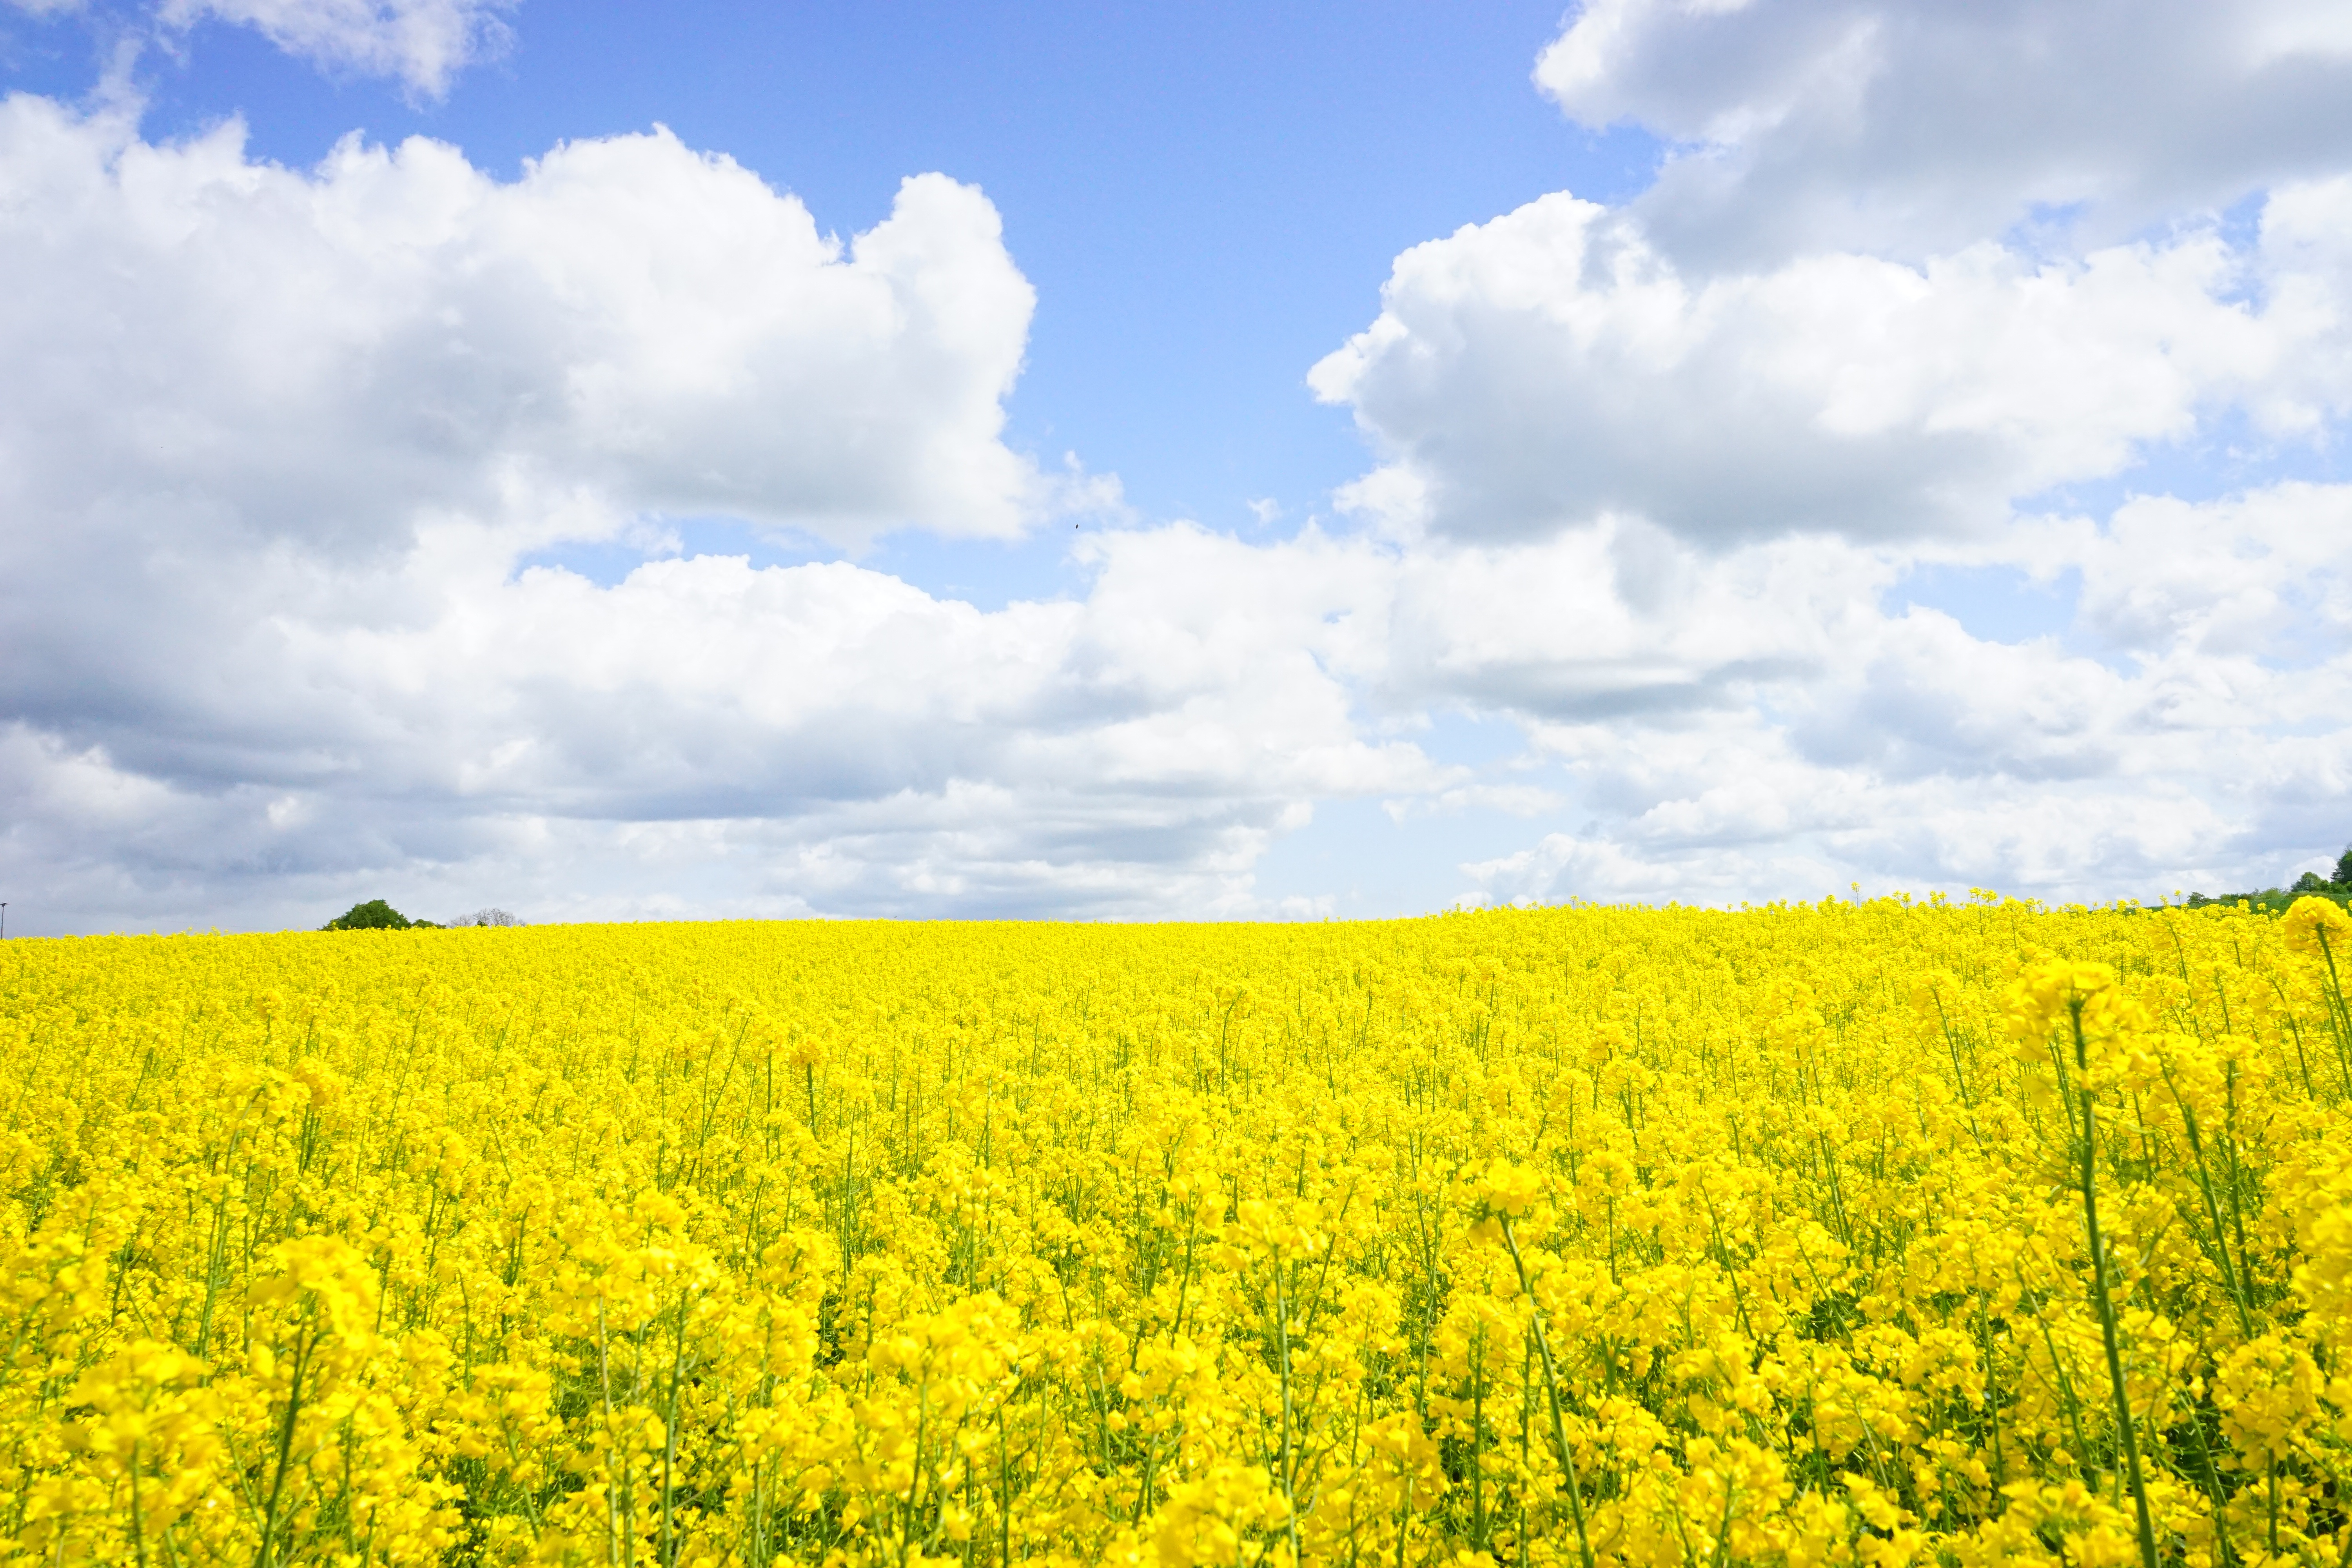
landscape, nature, plant, sky, field, meadow, prairie, flower, summer, food, spring, produce, vegetable, crop, yellow, agriculture, plain, rapeseed, flowers, clouds, grassland, crops, canola, brassica, brassicaceae, oilseed rape, rape blossom, bl tenmeer, field of flowers, flowering plant, field of rapeseeds, rape blossoms, oilseed rape plants, brassica napus, cruciferous plant, grass family, land plant, mustard plant, mustard and cabbage family, brassica rapa, reps, lewat